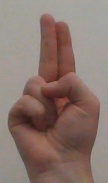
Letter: taa